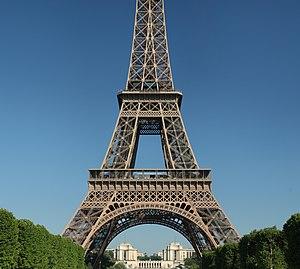
La Tour Eiffel, vue du champs de Mars, Paris.
L'emplacement des noms sur la tour